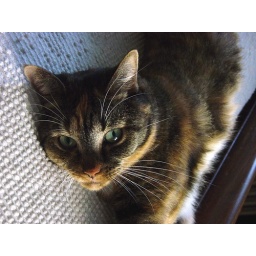
On the front bedroom bed in the evening. Taken by Edgar in very low light with no flash.